Svayamvara

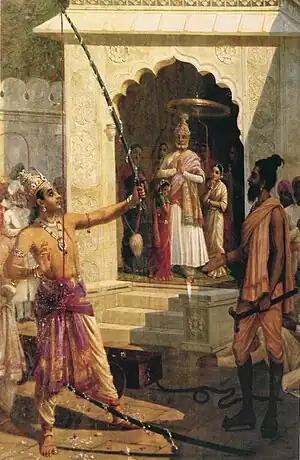
Rama breaks Shiva's bow at Sita's Svayaṃvara, a scene from the Ramayana painted by Raja Ravi Varma

Svayaṃvara is a matrimonial tradition in ancient Indian society where a bride, usually from "Kṣatriya" (warrior) caste, selects her husband from a group of assembled suitors either by her own choice or a public contest between her suitors. This practice is mainly featured in the two major Sanskrit epics, the "Mahābhārata" and the "Rāmāyaṇa", though its prevalence and portrayal vary significantly between them.